Occupation of Smyrna

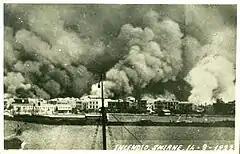
Photo of the Great fire of Smyrna (1922)

In 1920, the Smyrna zone became a key base for the Greek summer offensive in the Greco-Turkish War. Early in July 1920, the allies approved operations by the Greeks to take over Eastern Thrace and territory around Smyrna as part of ongoing hostilities with the Turkish Nationalist movement. On 22 July 1920, Greek military divisions crossed the Milne line around the Smyrna zone and began military operations in the rest of Anatolia.